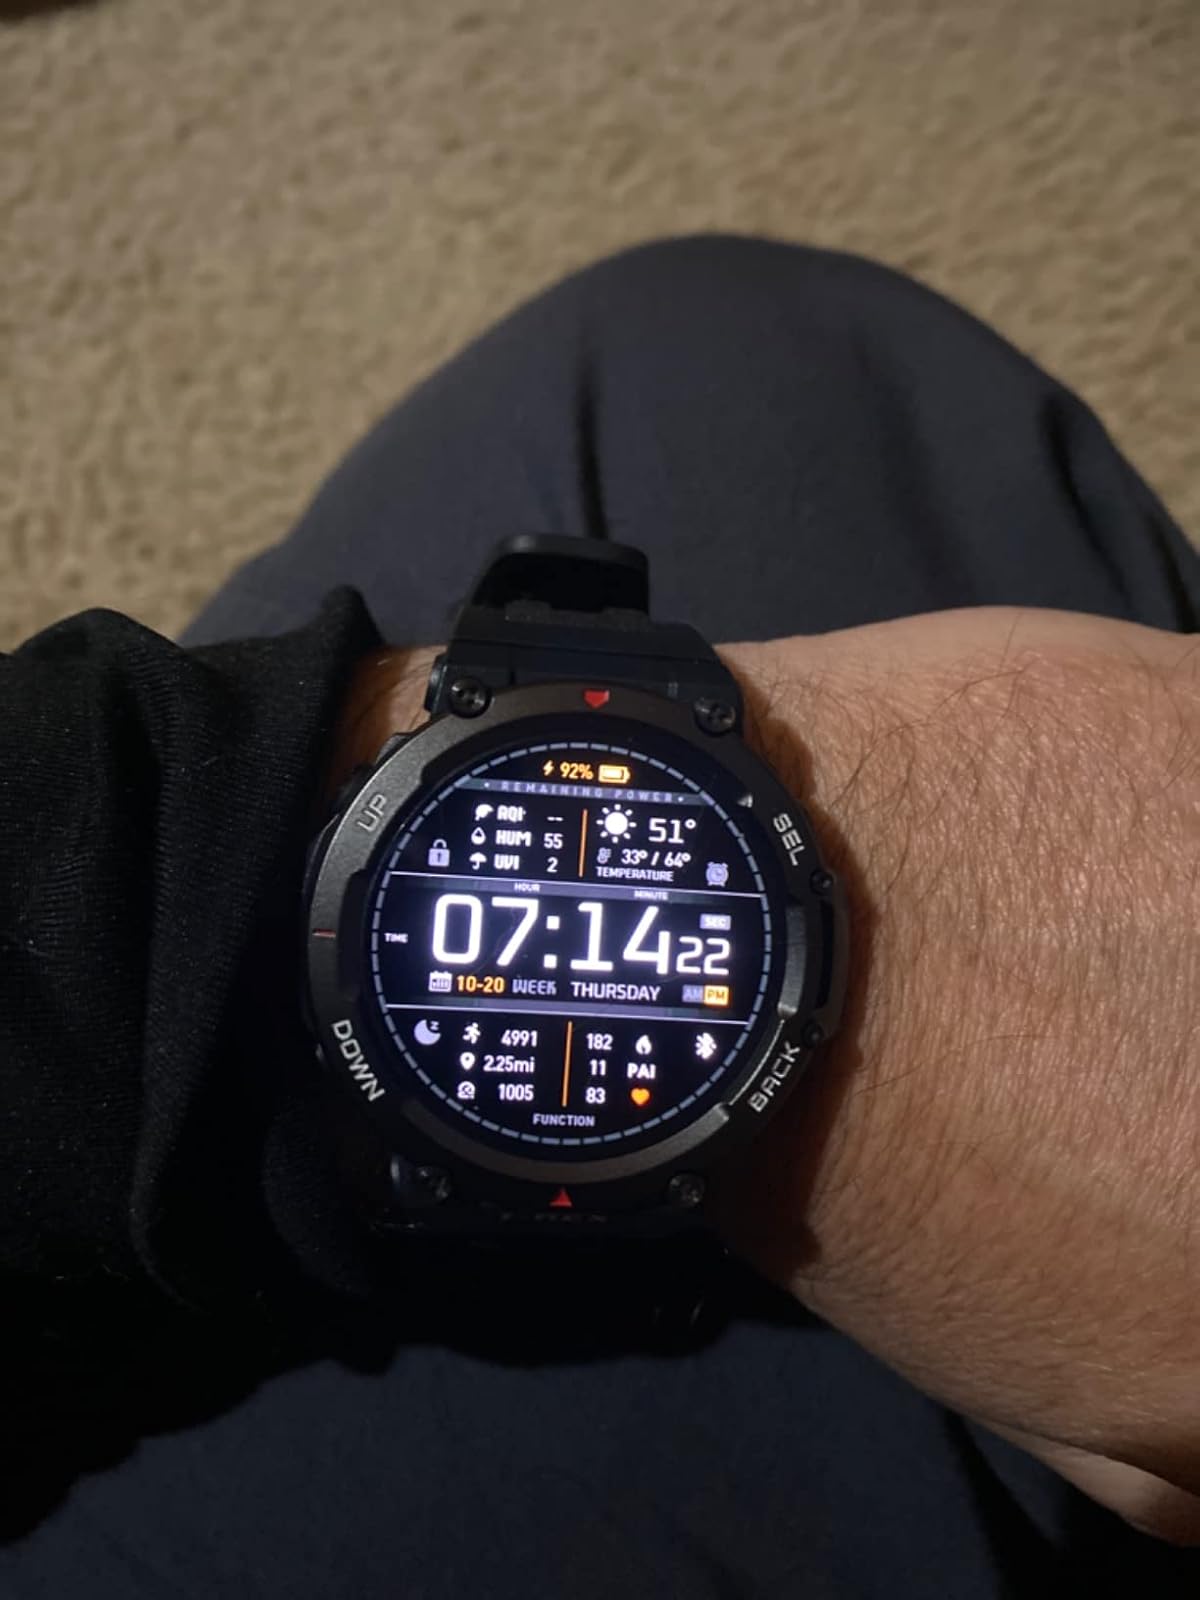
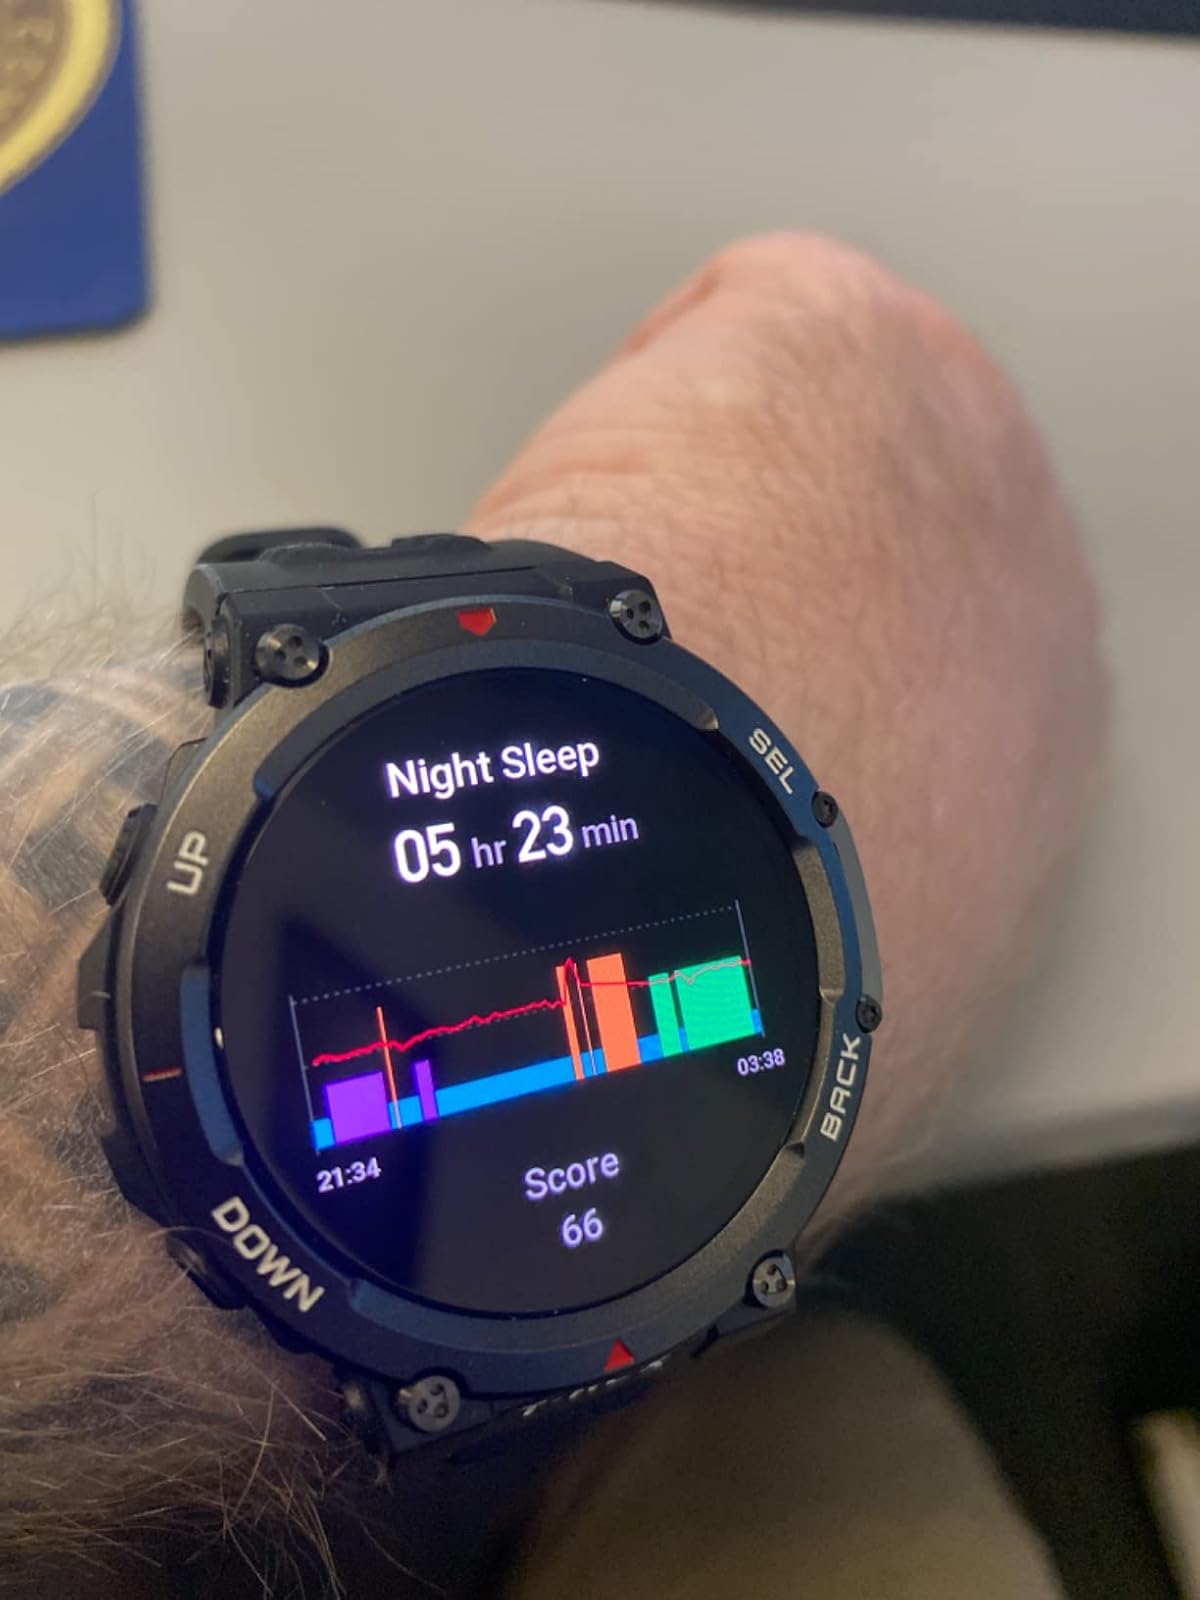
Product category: smartwatch
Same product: yes